Antonio Canova

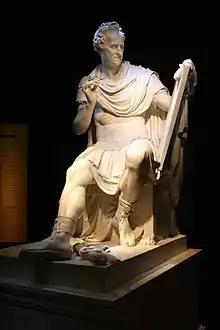
"George Washington", plaster replica on display at the North Carolina Museum of History

In 1757, Antonio Canova was born in the Venetian Republic city of Possagno to Pietro Canova, a stonecutter, and Angela Zardo Fantolin. In 1761, his father died. A year later, his mother remarried. In 1762, he was put into the care of his paternal grandfather Pasino Canova, who was a stonemason, owner of a quarry, and was a "sculptor who specialized in altars with statues and low reliefs in late Baroque style". He led Antonio into the art of sculpting.